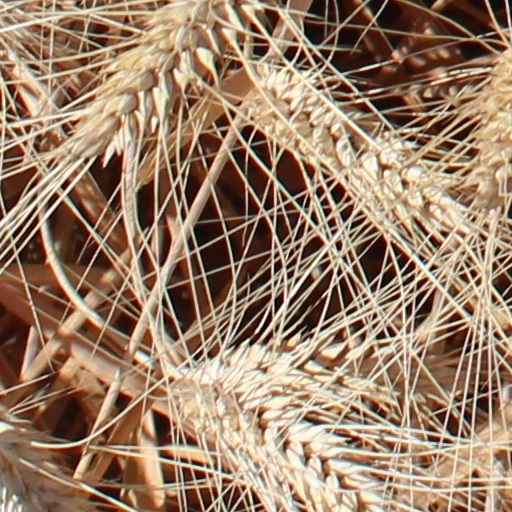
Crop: wheat